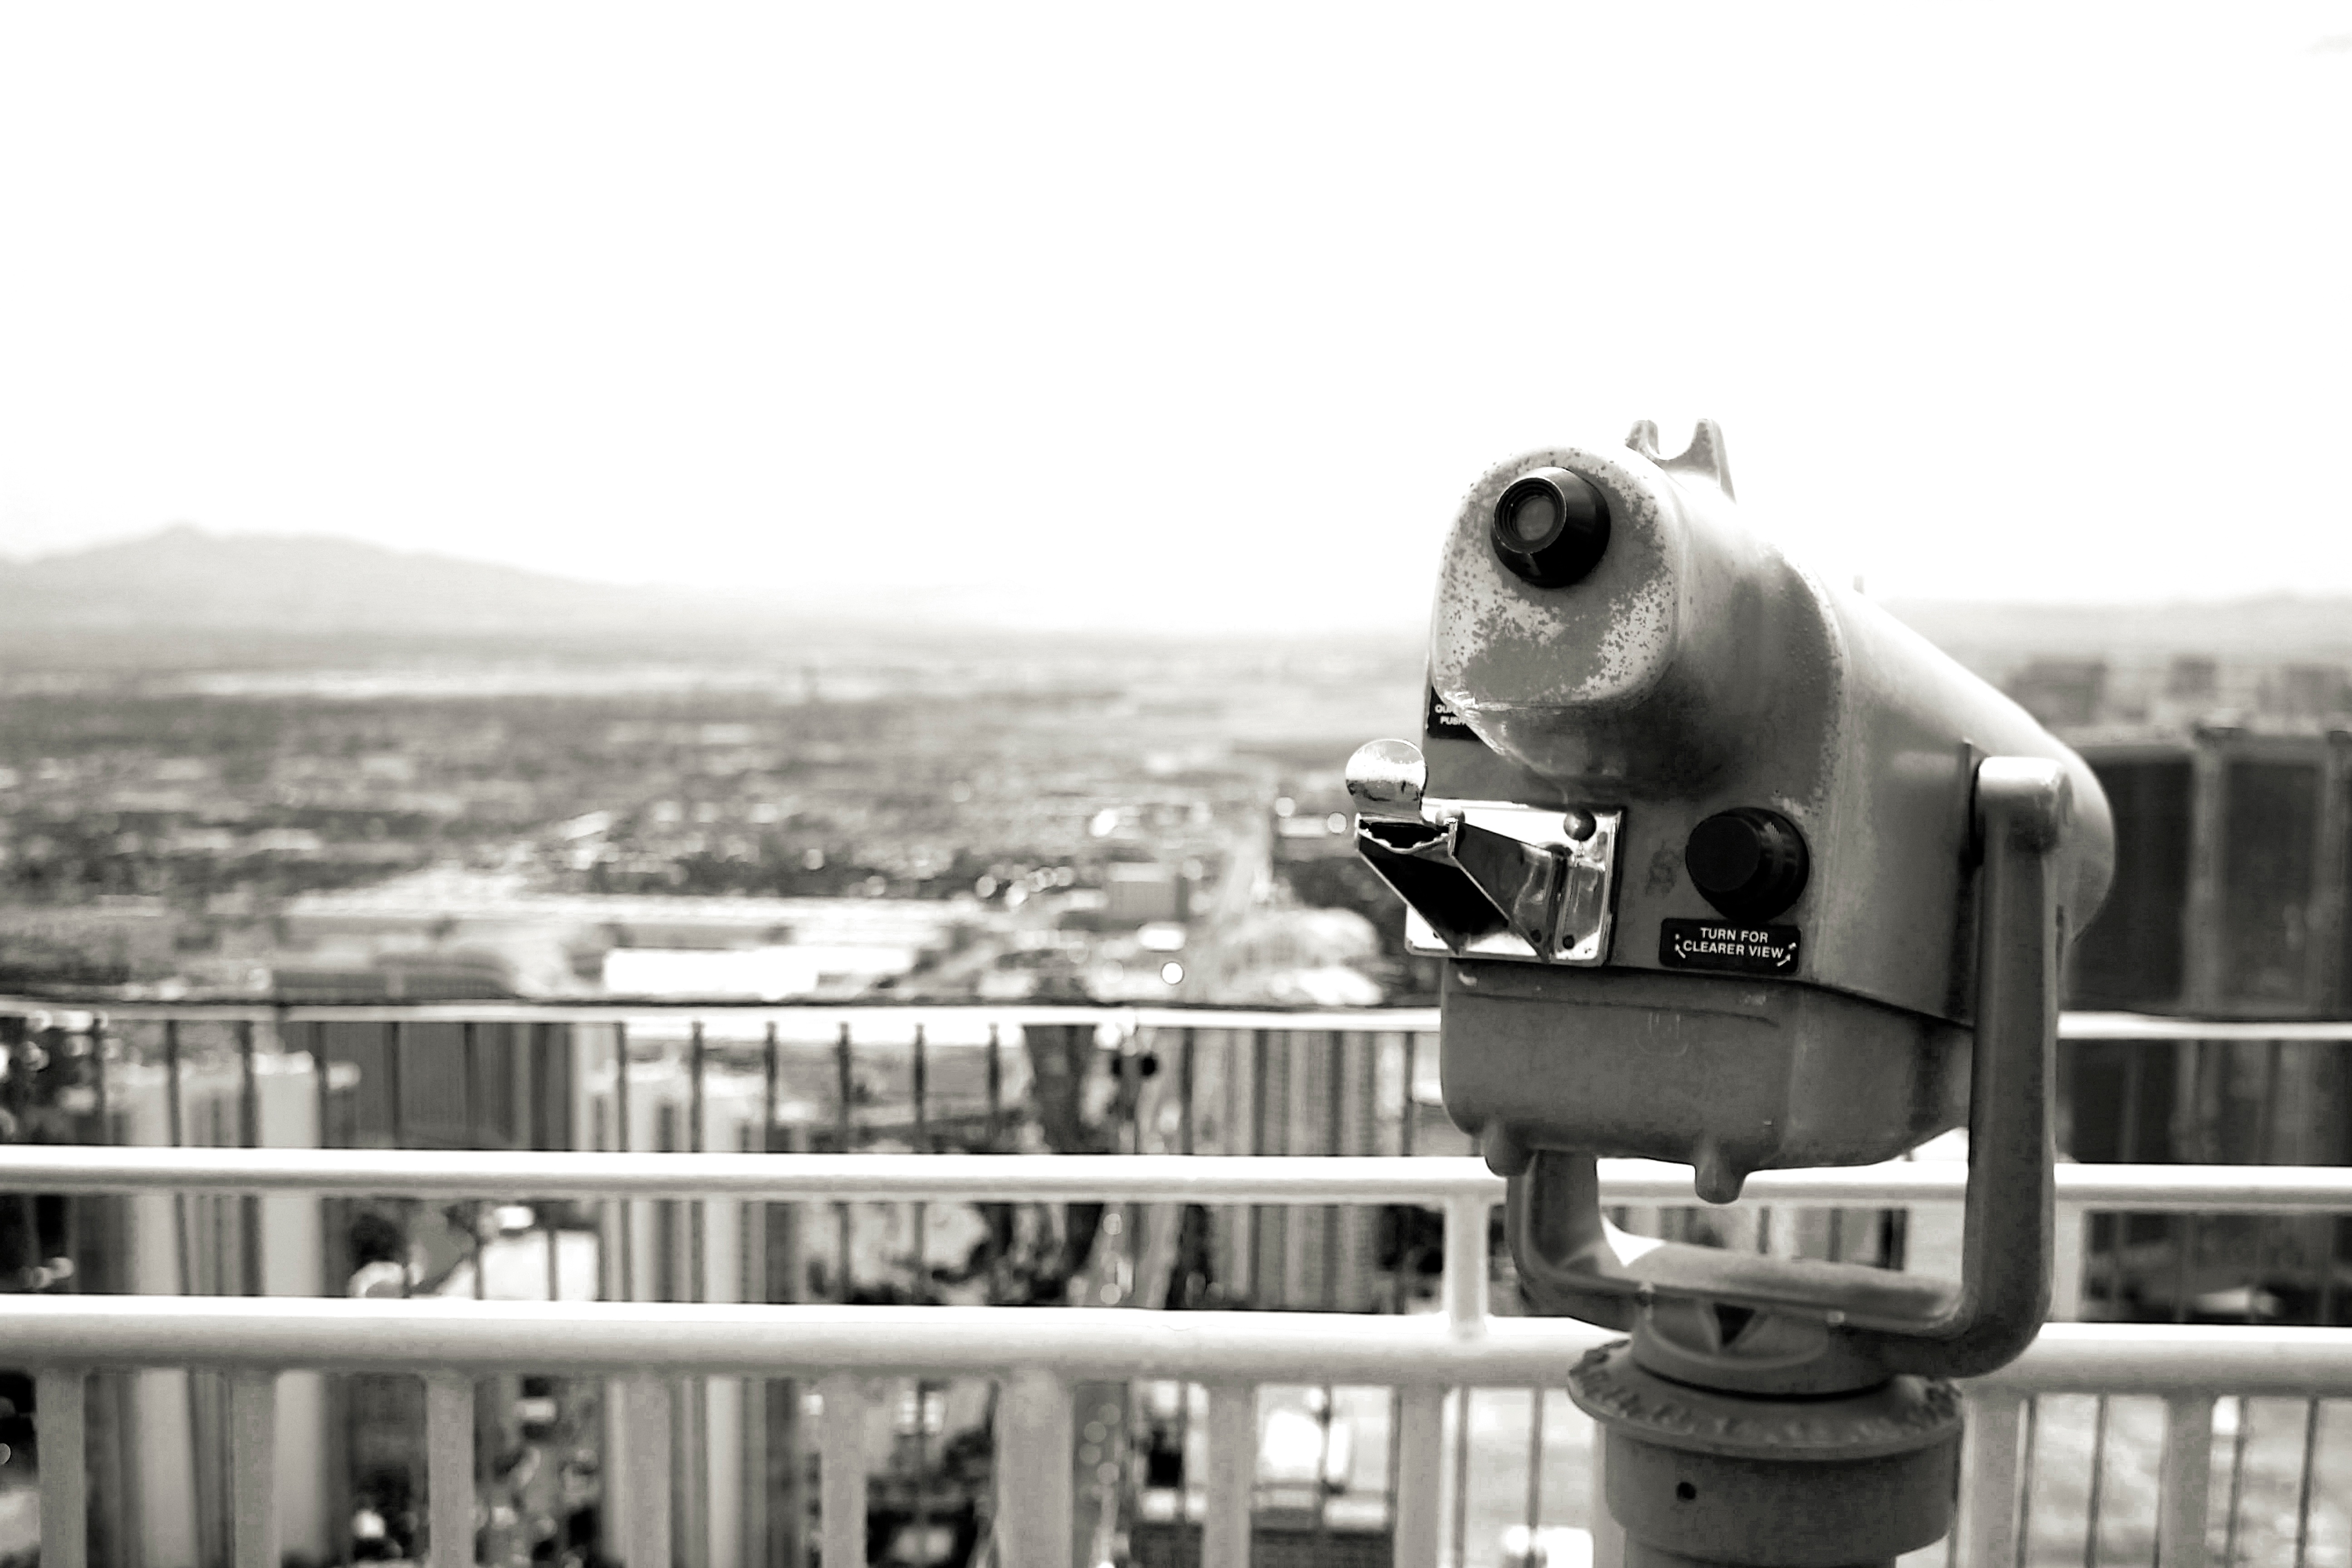
black and white, bear, monochrome, polar bear, monochrome photography